Anabolic steroid

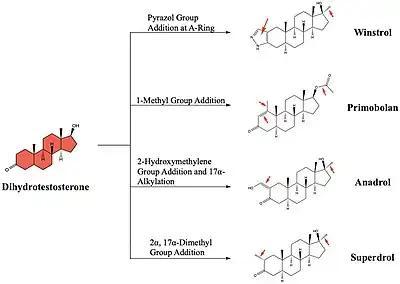

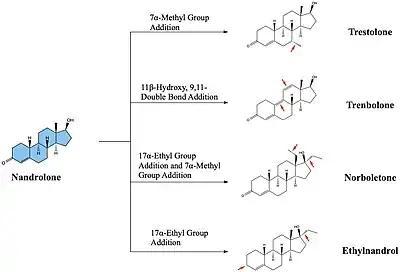

The most commonly employed human physiological specimen for detecting AAS usage is urine, although both blood and hair have been investigated for this purpose. The AAS, whether of endogenous or exogenous origin, are subject to extensive hepatic biotransformation by a variety of enzymatic pathways. The primary urinary metabolites may be detectable for up to 30 days after the last use, depending on the specific agent, dose and route of administration. A number of the drugs have common metabolic pathways, and their excretion profiles may overlap those of the endogenous steroids, making interpretation of testing results a very significant challenge to the analytical chemist. Methods for detection of the substances or their excretion products in urine specimens usually involve gas chromatography–mass spectrometry or liquid chromatography-mass spectrometry.